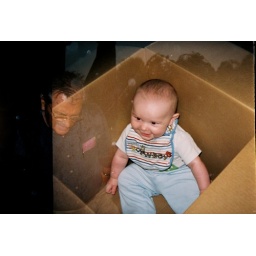
boy in box - man in rain